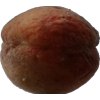
Label: peach